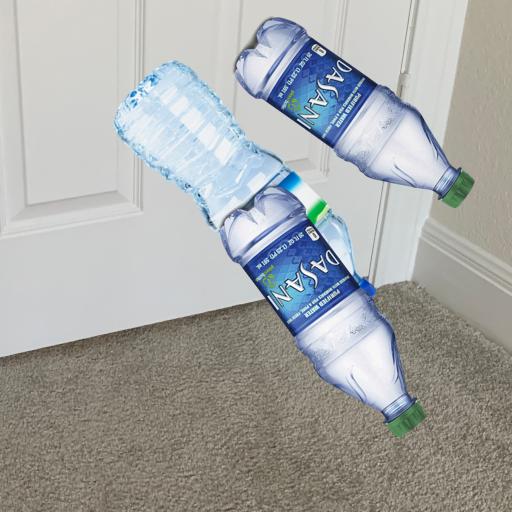
Label: bottles